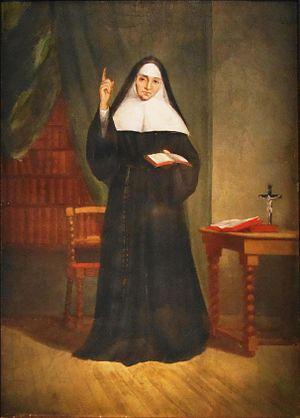
Vénérable Marie de l'Incarnation
Marie Guyart, en religion Marie de l'Incarnation, née le 28 octobre 1599 à Tours et décédée le 30 avril 1672 à Québec, est une mystique ursuline et missionnaire catholique fondatrice des ursulines de la Nouvelle-France. Elle fonda également le premier couvent d’enseignement féminin en Amérique.